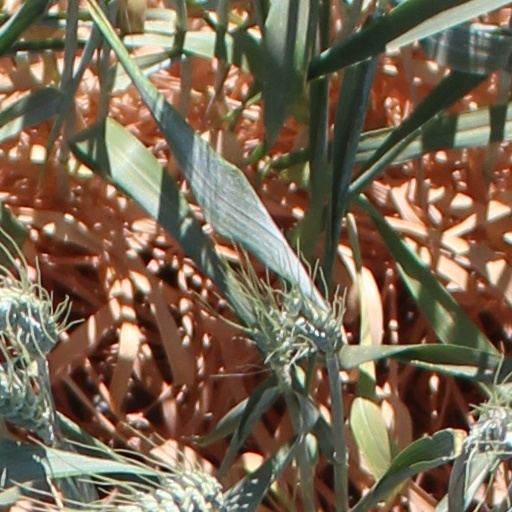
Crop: wheat